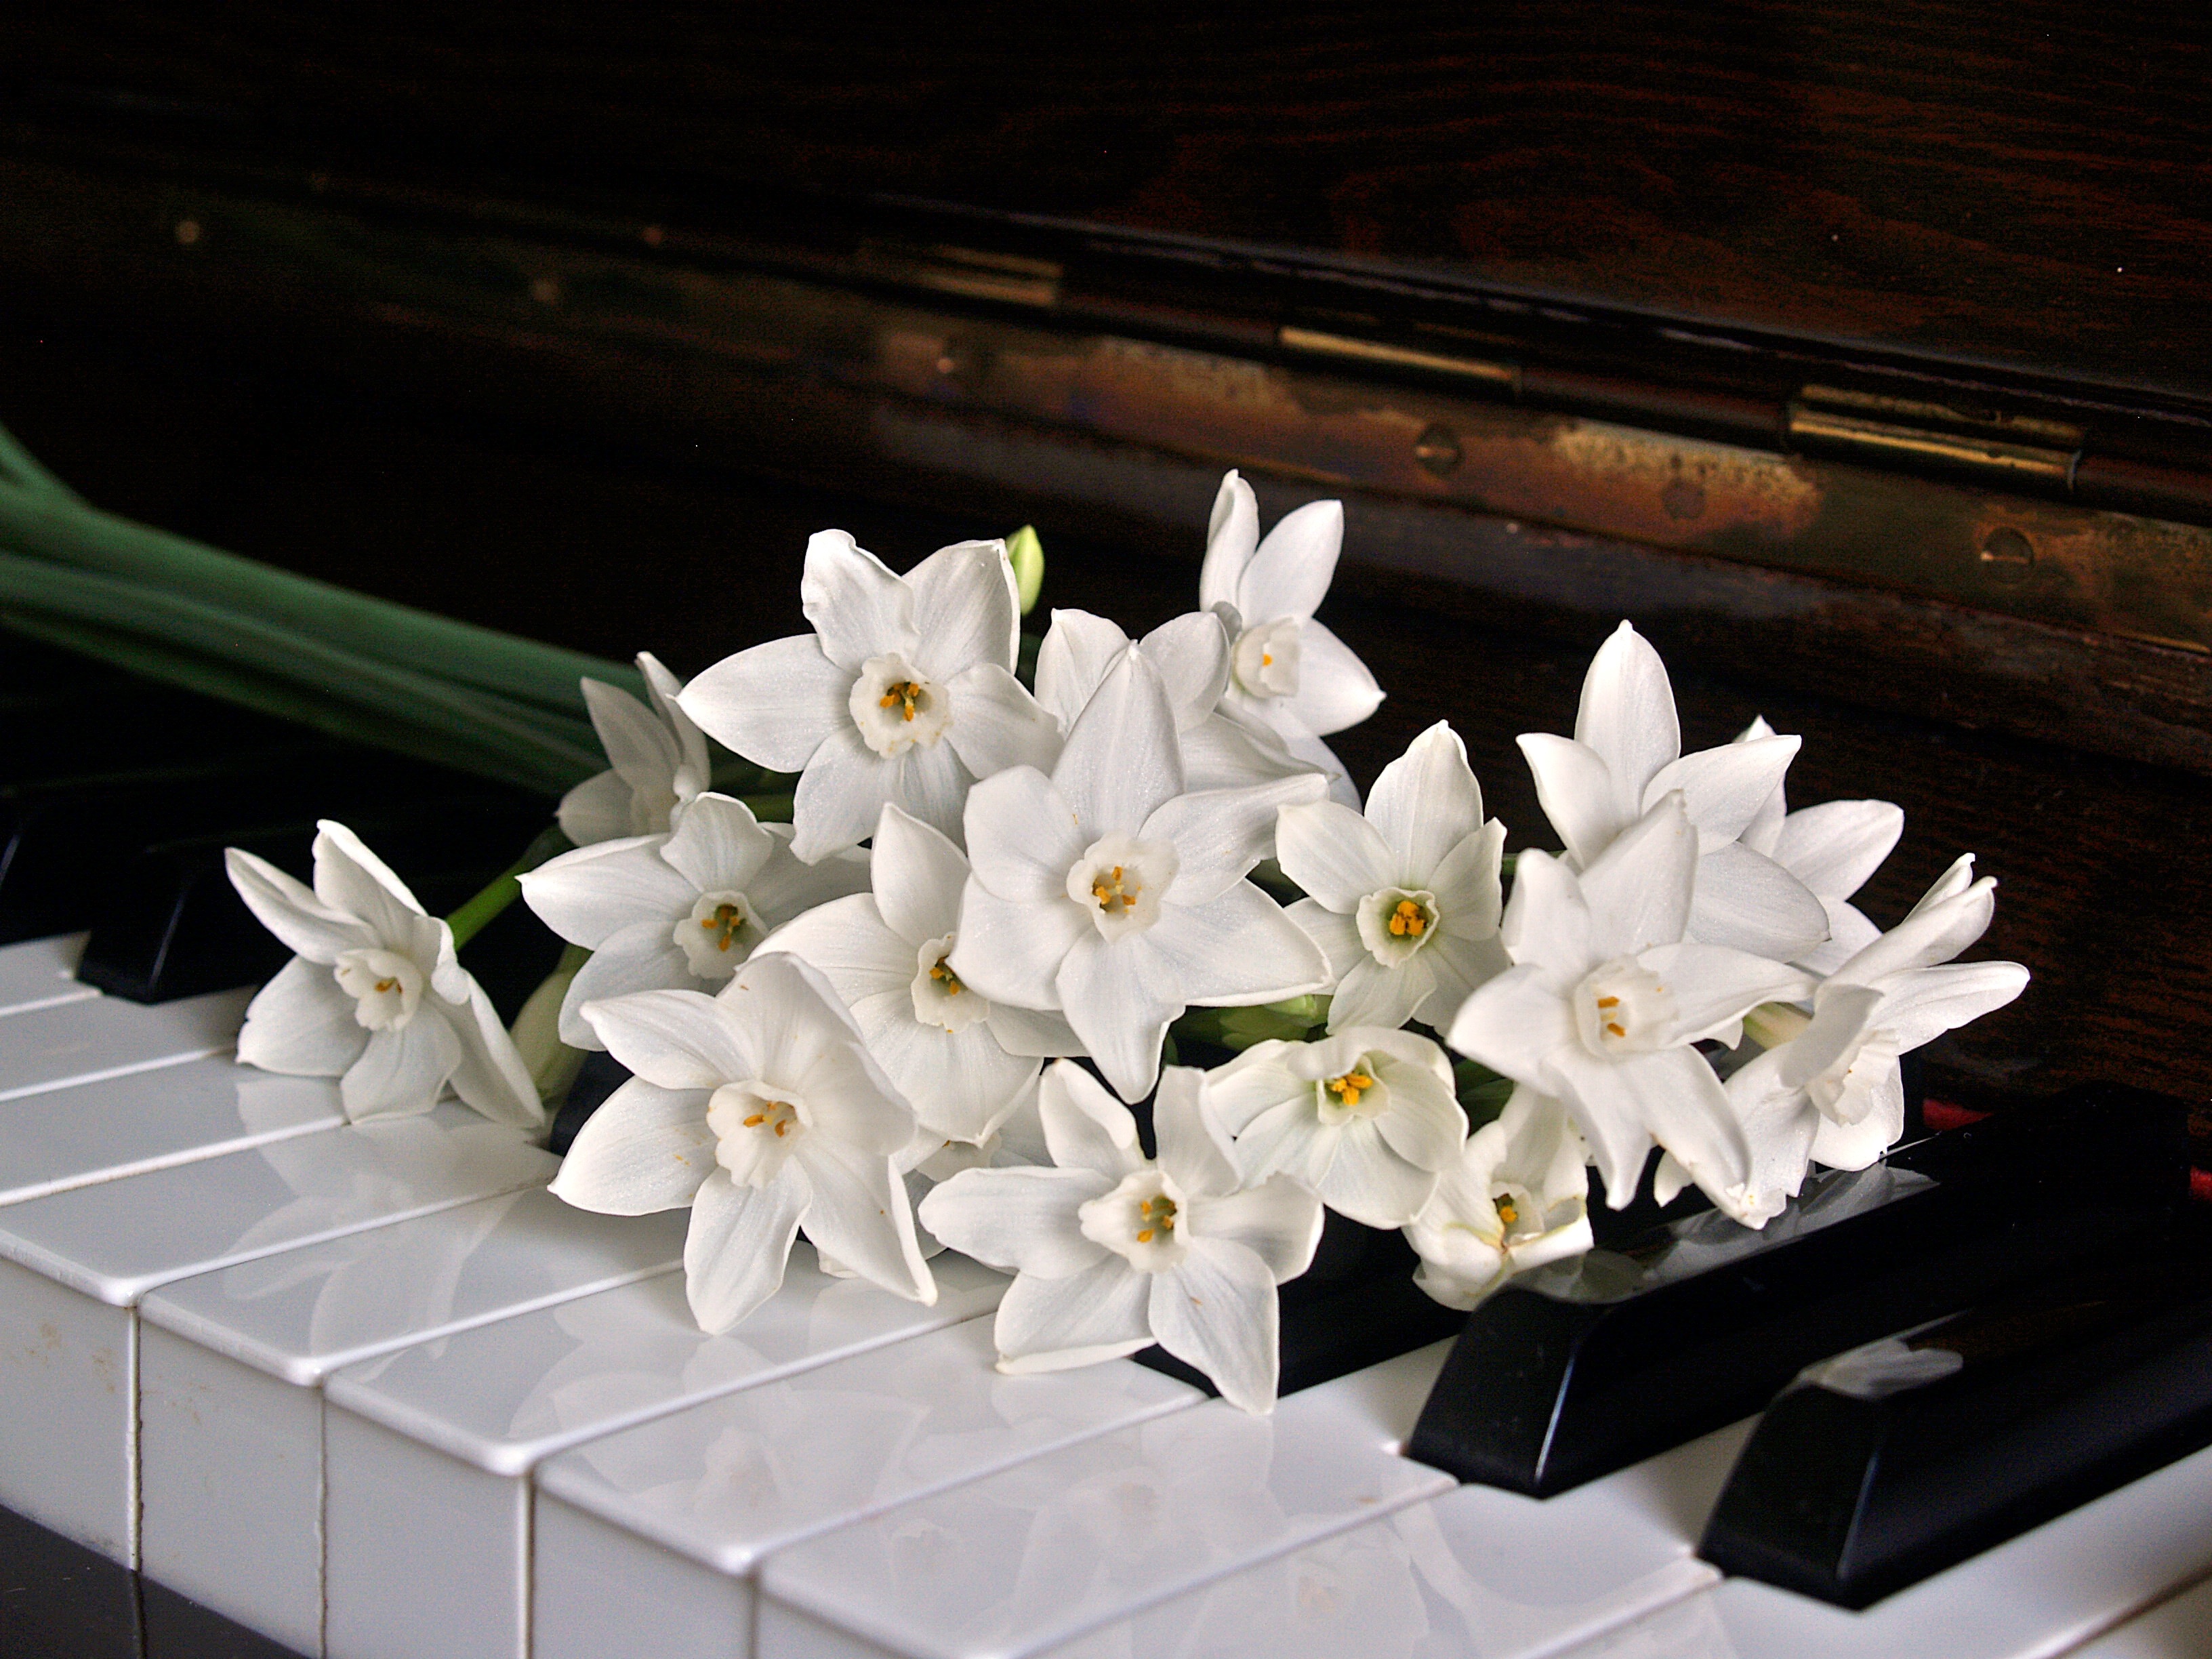
blossom, music, plant, keyboard, white, play, flower, petal, concert, instrument, piano, artistic, performer, black, scale, flora, flowers, perform, petals, musical, keys, sound, piece, shiny, flats, floristry, notes, perfume, hinges, pianist, macro photography, jasmine, flowering plant, flower bouquet, floral design, chromatic, jonquils, sharps, land plant, flower arranging